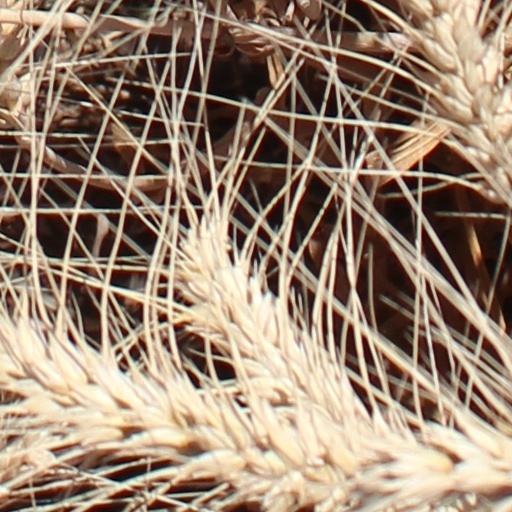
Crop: wheat